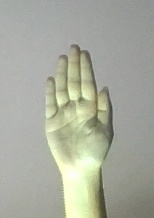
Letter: seen